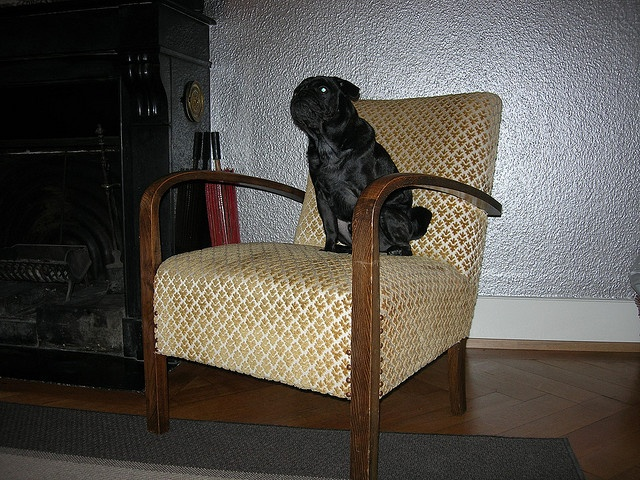
A black dog sitting on top of a chair.
A BLACK DOG SITTING IN AN OLD CHAIR
There is a black dog sitting on top of a beige chair
A black pug dog sitting in a wooden chair.
A dog is sitting on its haunches in an armchair.